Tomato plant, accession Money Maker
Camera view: horizontal (90 deg, fisheye); turntable rotation: 150 degrees
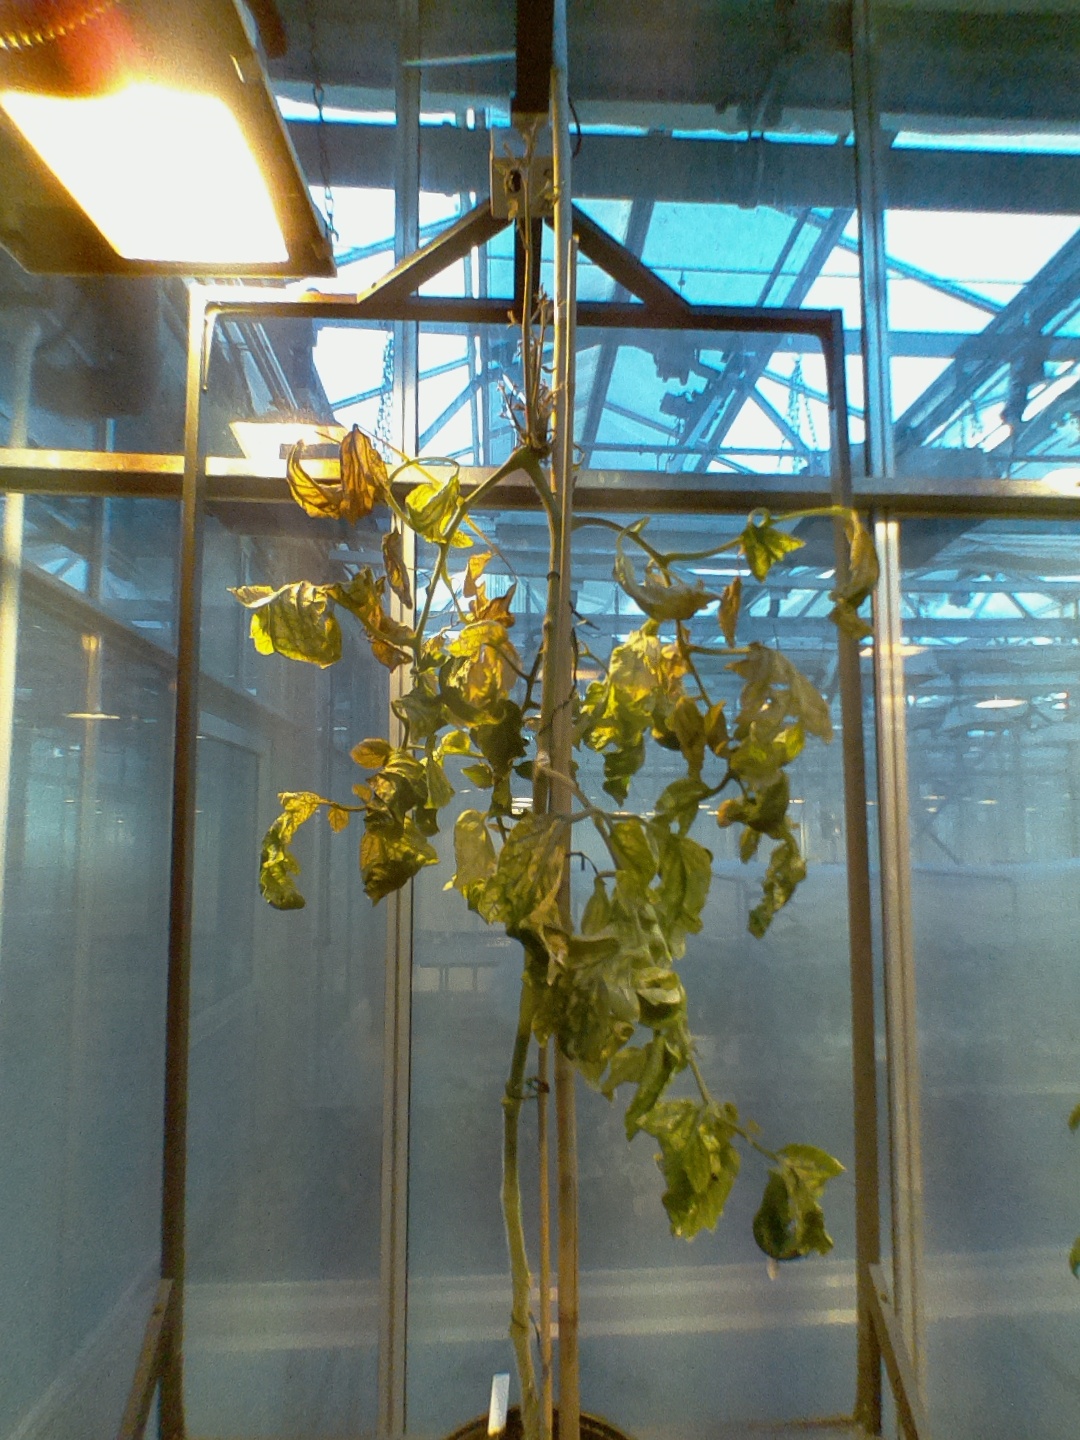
BBCH growth stage 51: First inflorence visible, visible closed flower bud